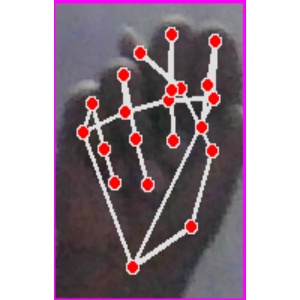
अक्षर: न